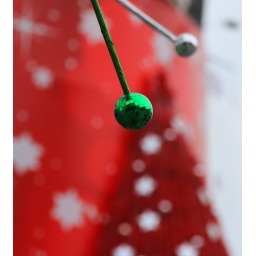
Green mirror ball near tax centre